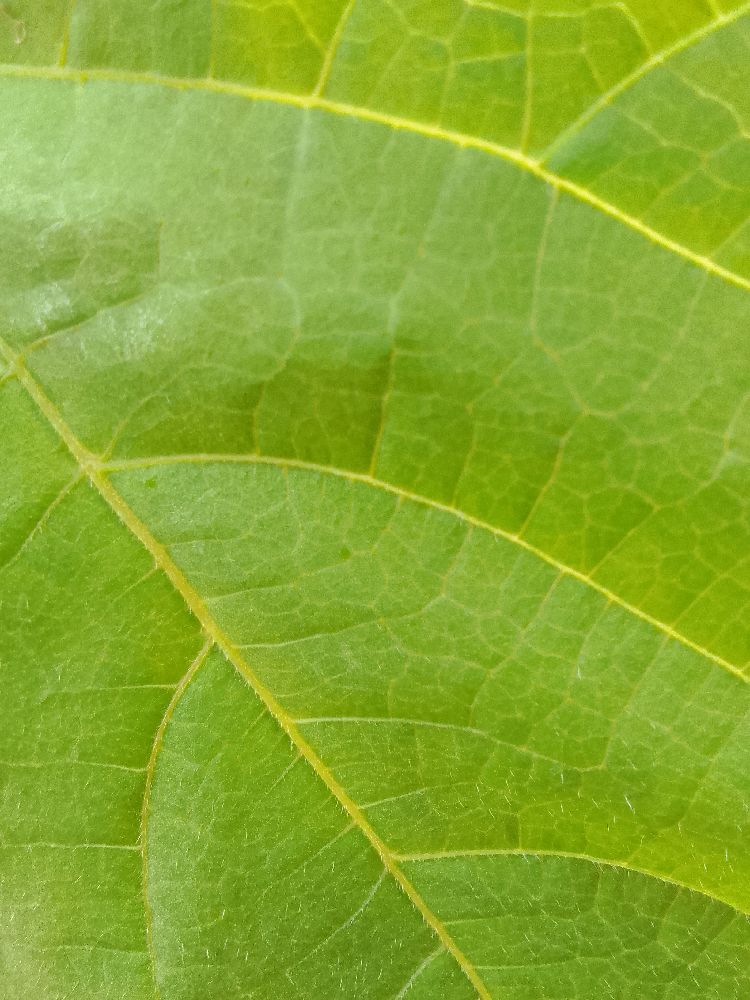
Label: healthy